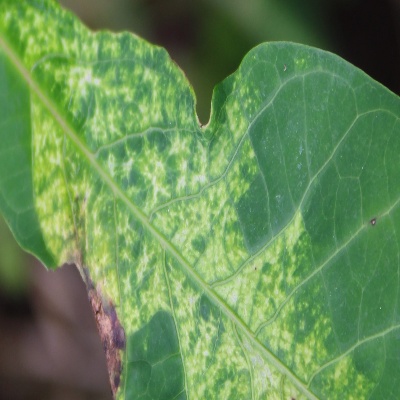
Crop: Cassava
Condition: mosaic